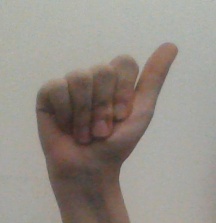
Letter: dhad